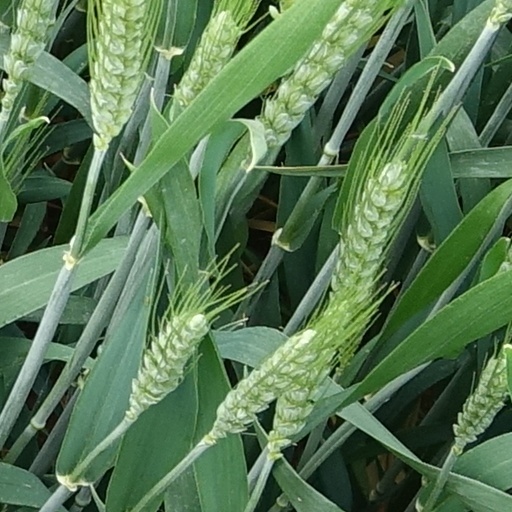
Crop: wheat